Maerdy Farmhouse, Llanvihangel-Ystern-Llewern

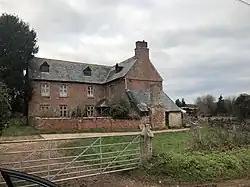
"Red brick house of c.1700"

Maerdy Farmhouse (The Maerdy), Llanvihangel-Ystern-Llewern, Monmouthshire is a farmhouse dating from about 1700. Extended later in the 18th century, it is an early example of the use of brick, rather than stone, in Monmouthshire. The farmhouse is Grade II* listed with its stableblock and shelter shed, and its barn and cider house having their own Grade II listings.